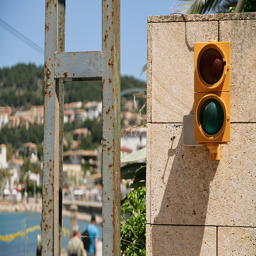
A traffic light hanging off the side of a wall.
A wall that has a traffic light attached to it.
A red and green stop light affixed to the side of a brick wall with a sea side city in the background.
A full of a city light and a coast next to a city.
A stop light mounted on a wall next to water